Black-figure pottery

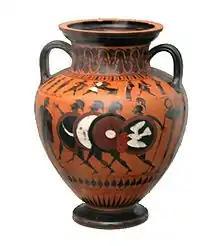
Foot race with weapons Hoplitodromos, victory tripods are placed below the handles, front side of a neck amphora by Group E, ca. 550 BC, from Vulci, now in the Louvre, Paris

A special form of Attic vases of this period was the Tyrrhenian amphora (550-530 BC). These were egg-shaped neck amphora with decorations atypical of the usual Attic design canon of the period. Almost all of the c. 200 surviving vases were found in Etruria. The body of the amphora is usually subdivided into several parallel friezes. The upper or shoulder frieze usually shows a popular scene from mythology. There are sometimes less common subjects, such as a unique scene of the sacrificing of Polyxena. The first known erotic images on Attic vases are also found at this vase location. The painters frequently put annotations on Tyrrhenian amphora which identify the persons shown. The other two or three friezes were decorated with animals; sometimes one of them was replaced with a plant frieze. The neck is customarily painted with a lotus palmette cross or festoons. The amphoras are quite colorful and recall Corinthian products. In this case a Corinthian form was obviously deliberately copied to produce a particular vase type for the Etruscan market, where the style was popular. It is possible that this form was not manufactured in Athens but somewhere else in Attica, or even outside Attica. Important painters were the Castellani Painter and the Goltyr Painter.